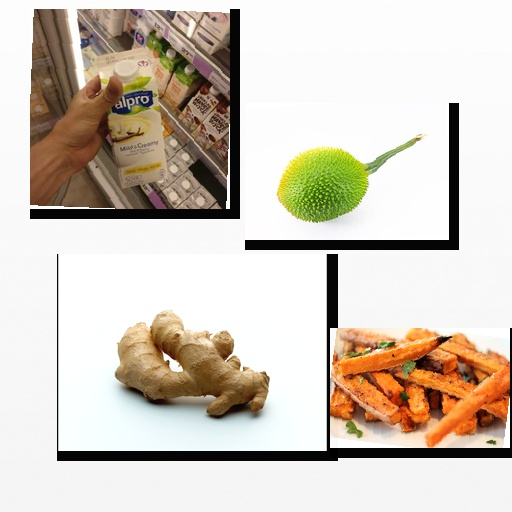
Food items: spiny_gourd, vanilla_soyghurt, ginger, sweet_potato